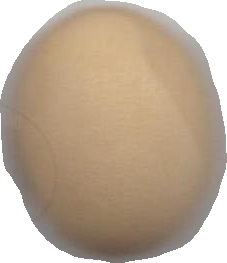
Variety: Anjasmoro